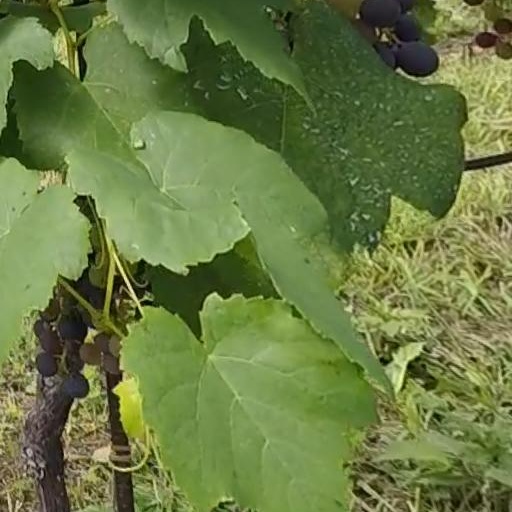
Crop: grape